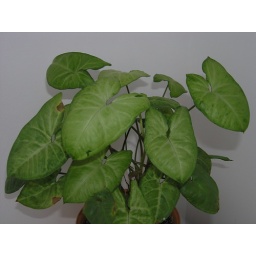
One of the plants from Mom's funeral. Gotta keep some life in our kitchen during these drab winter months!